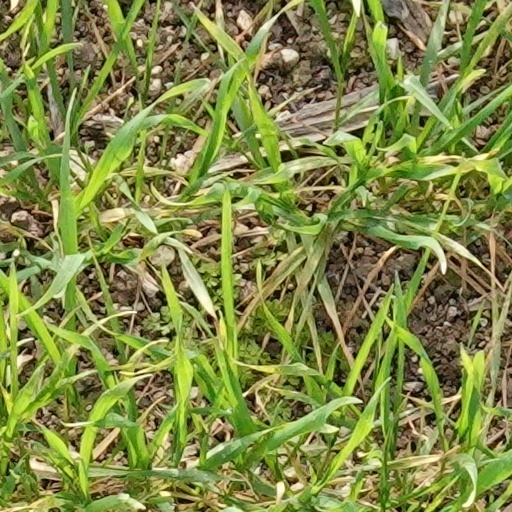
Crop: wheat